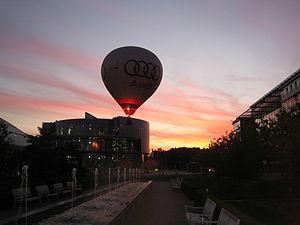
L'Audi Museum mobile d'Ingolstadt est un musée historique de l'industrie Audi situé à Ingolstadt, en Bavière, à 70 km au nord de Munich en Allemagne.